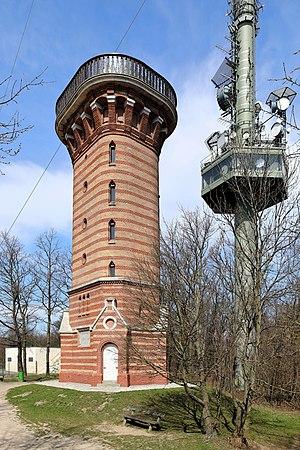
Döbling est le XIXᵉ arrondissement de Vienne et se situe au NNO de Vienne, au bord de la forêt de Vienne. L'arrondissement a été constitué en 1892 des faubourgs de Vienne d'alors : Unterdöbling, Oberdöbling, Grinzing, Heiligenstadt, Nussdorf, Josefsdorf, Sievering et le Kahlenbergerdorf. En 1938, l'arrondissement a reçu les quartiers de Neustift am Walde et Salmannsdorf, aux dépens de l'arrondissement voisin de Währing. Aujourd'hui, Döbling se compare en noblesse aux quartiers de Währing et de Hietzing, avec ses villas en forêt. Par ses nombreux immeubles collectifs, comme le Karl-Marx-Hof, et ses logements communautaires, sa structure en population est maintenant plus équilibrée que jamais.